WUBL

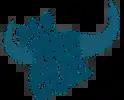
Former logo

In October 2012, not long after WGST became Spanish-language ESPN Deportes, WUBL HD-3 and W222AF split from WGST and became "Comedy 92-3", the locally inserted affiliate name for the satellite-fed radio network 24/7 Comedy. This same local feed was also retransmitted on DTV radio by WANN-CD 29, on virtual channel 32.21, with 94-9 the Bull on 32.22. In early June 2013, WUBL HD-3 and WANN 32.21 reverted to airing WGST at the same time that station again started English-language programming. ESPN Deportes moved to WWPW FM 96.1 HD-3, and now that station simulcasts on W222AF, although the FCC database still indicates WUBL as its supposed "primary" station. For a while in late 2014, WUBL HD-3 simulcasted the urban oldies and classic hip-hop formats of "Old School 99.3" (relayed on translator W257DF FM 99.3) through a lease agreement with owner Steve Hedgwood. After that translator was forced off-air due to co-channel interference with WCON-FM, the "Old School" format remained on the HD-3 channel for a time before returning to a simulcast of WGST. (The "Old School" format would be revived on WTBS-LP FM 87.7 in January 2016.)